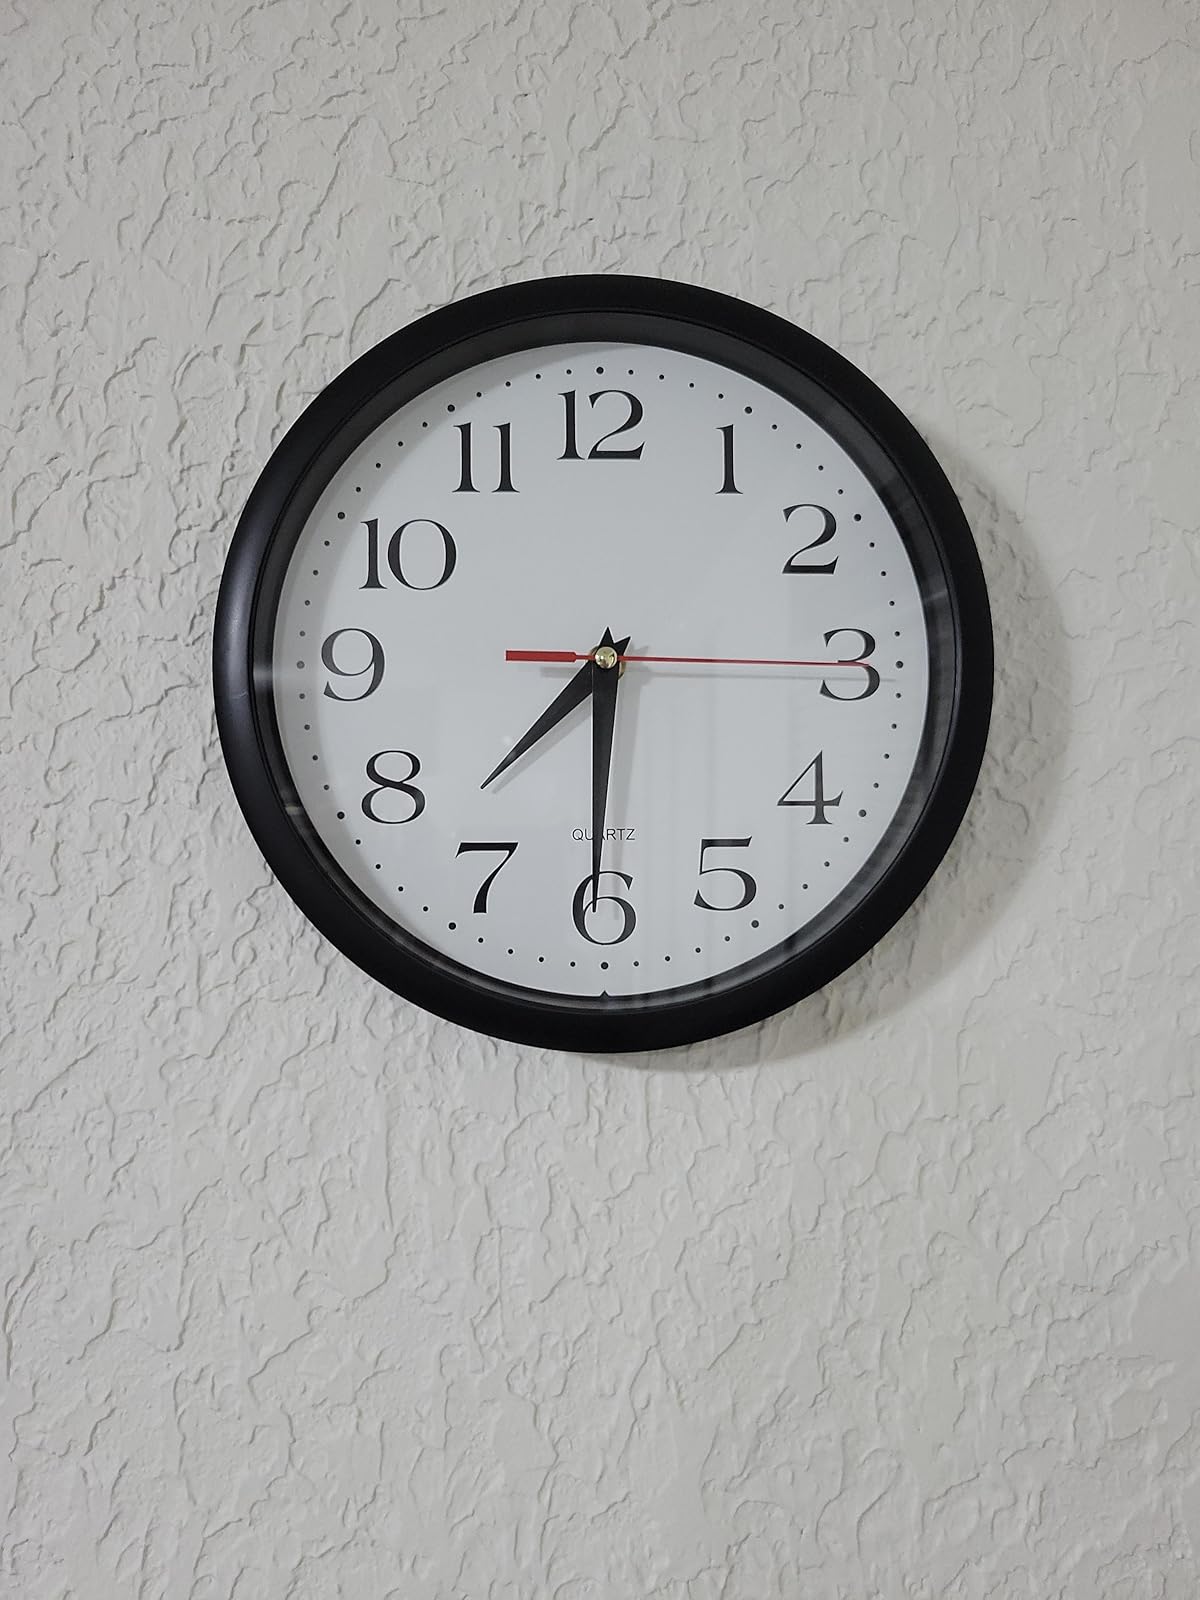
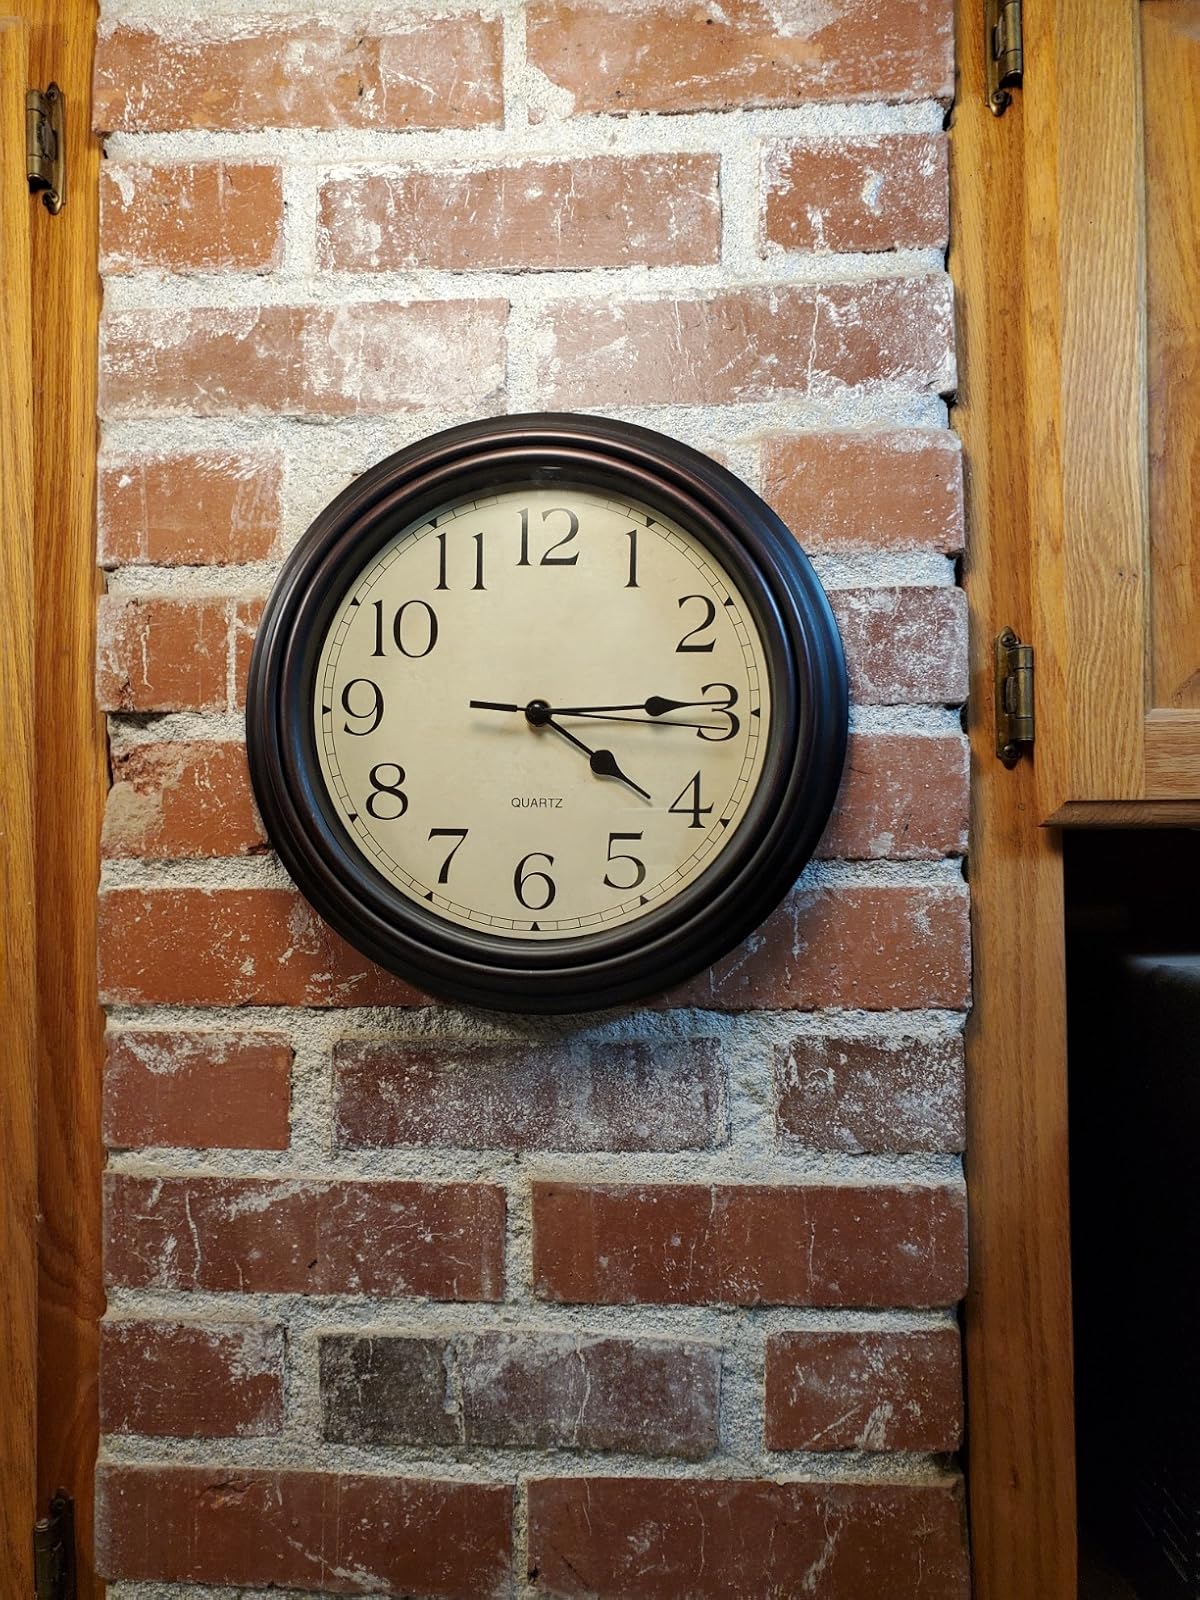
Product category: clock
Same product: no